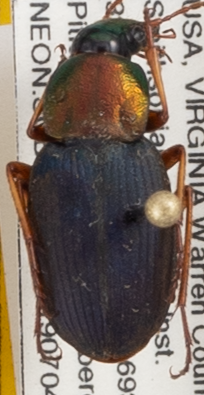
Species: Chlaenius emarginatus
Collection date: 2019-07-04
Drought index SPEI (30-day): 0.17
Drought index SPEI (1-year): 2.09
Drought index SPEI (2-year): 2.09